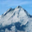
Label: mountain